U Sports women's ice hockey

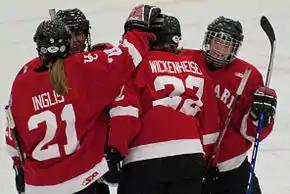
October 8th 2010 : Hayley Wickenheiser celebrating her first CIS goal with the Calgary Dinos

The award honours Marion Hillard, a top player on the University of Toronto Varsity Blues outstanding hockey team which captured six championships from 1922-27. Hillard was President of the University Hockey Club and was a member of the women's Athletic Directorate for four years. The award recognizes excellence in a student-athlete in three areas: hockey, academics and community involvement.